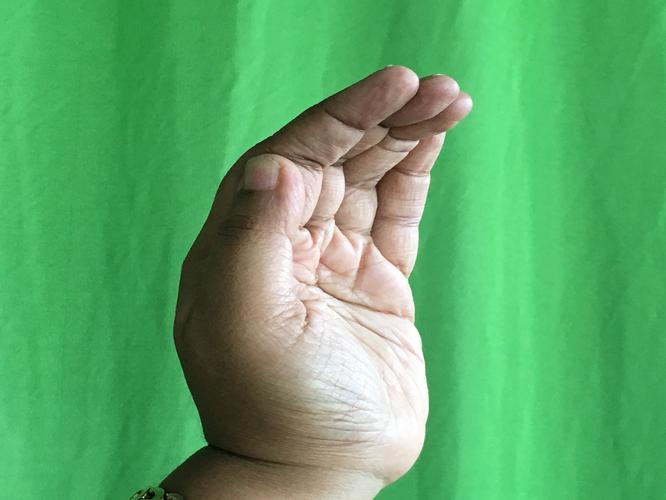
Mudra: Sarpasirsha
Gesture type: single_hand